Hollywood Sportatorium

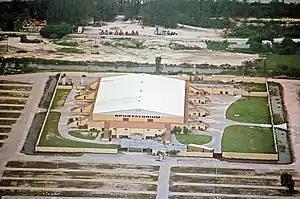
Aerial view of the Sportatorium looking west in the 1980s

The Doobie Brothers, with the Ozark Mountain Daredevils and Lynyrd Skynyrd as the opening acts, and Baker Gurvitz Army played the Sportatorium in 1975, shortly before renovations began on the arena.